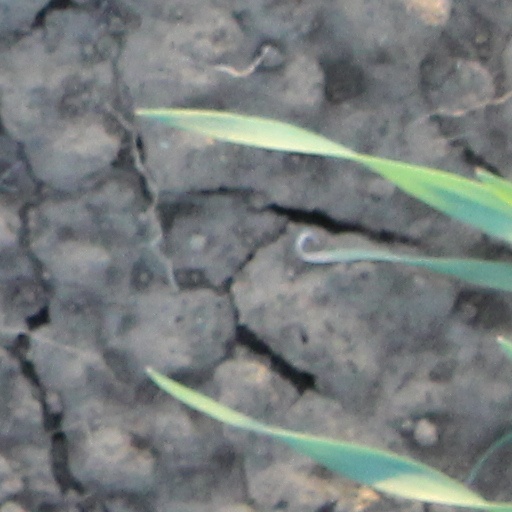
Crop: wheat